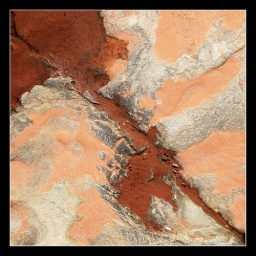
The dark rust color is silt beneath standing water and the salmon color is dried silt.